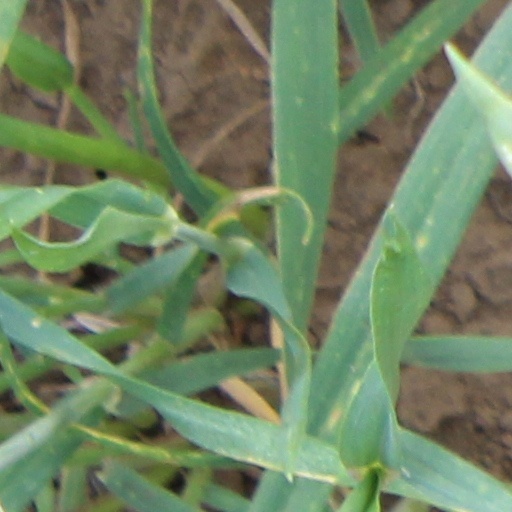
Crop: wheat